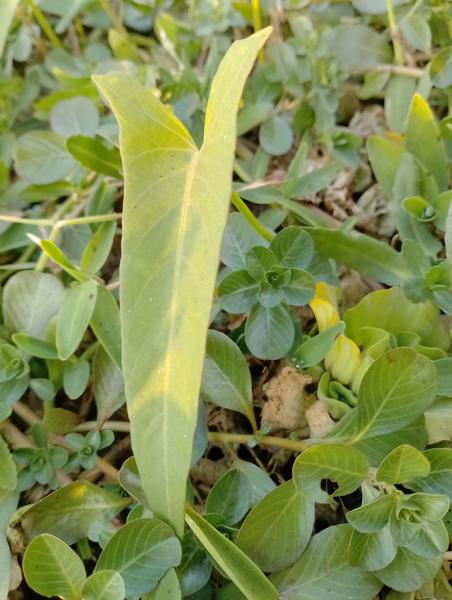
Weed species: Ipomoea aquatic